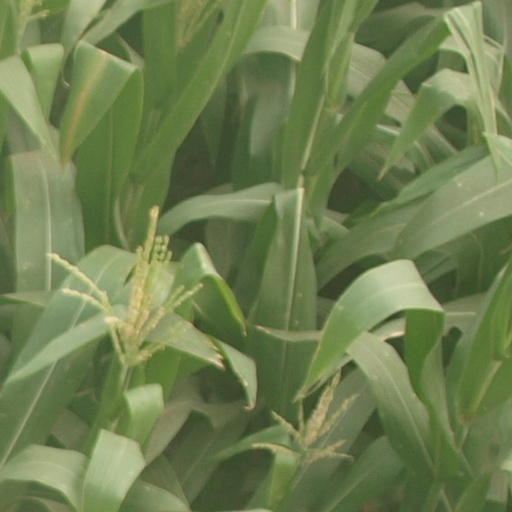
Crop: maize; corn